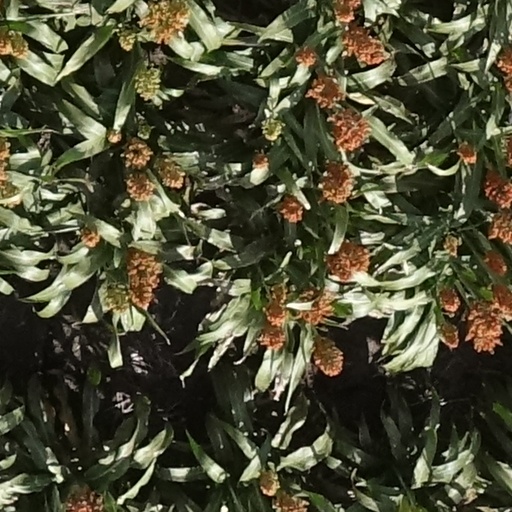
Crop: sorghum